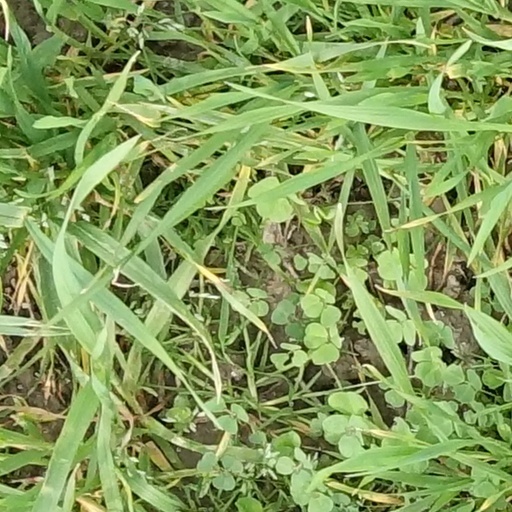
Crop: wheat